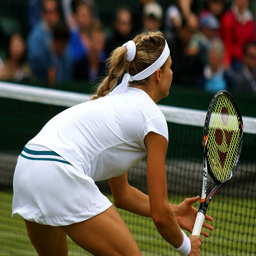
A women who is bending over playing tennis.
A female tennis player readies for a hit
This photo depicts a tennis player ready for a serve.
A female professional tennis player dressed in white.
Woman bent with tennis racket near net and audience.